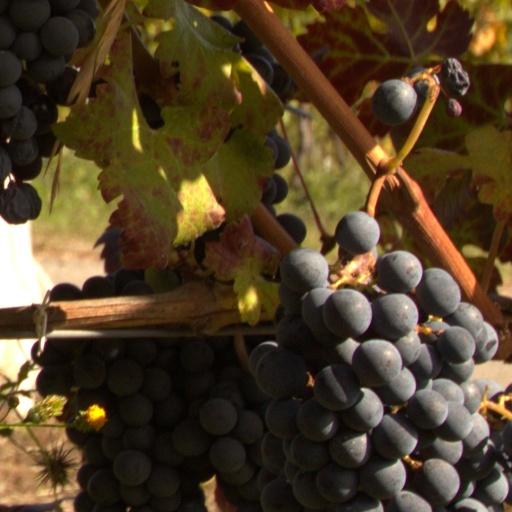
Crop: grape